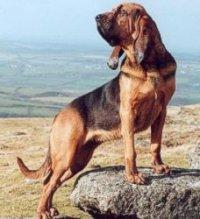
bloodhound